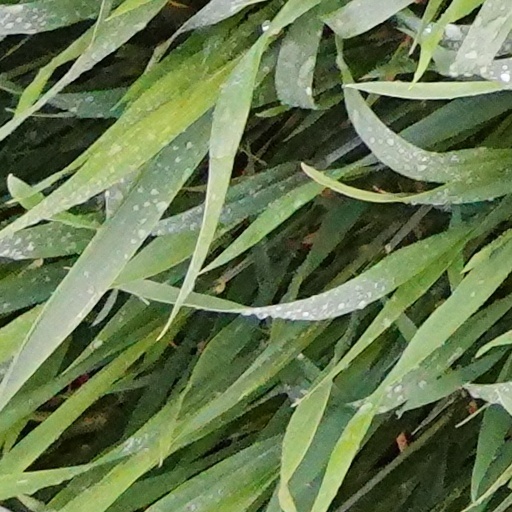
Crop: wheat